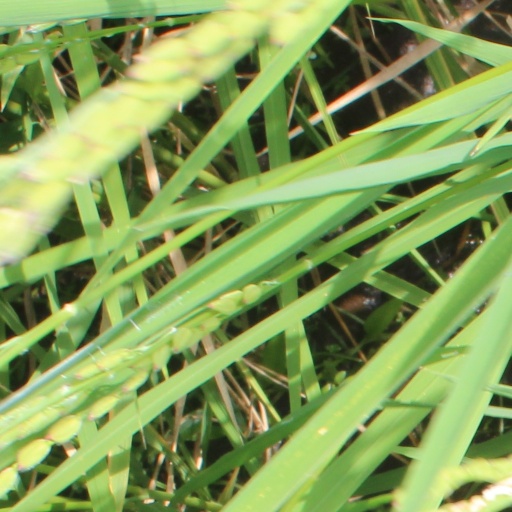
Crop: rice